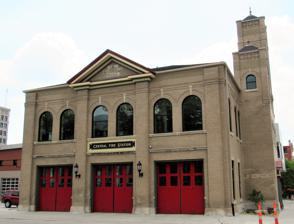
Building: Central Fire Station (Davenport, Iowa)
Country: United States of America
Year built: 1902
United States historic place Central Fire Station U.S. National Register of Historic Places U.S. Historic district Contributing property Show map of Iowa Show map of the United States Location 331 Scott St. Davenport, Iowa Coordinates 41°31′23″N 90°34′47″W / 41.52306°N 90.57972°W / 41.52306; -90.57972 Area less than one acre Built 1902 Architectural style Italianate Part of Davenport Downtown Commercial Historic District ( ID100005546 ) NRHP reference No. 82002638 Added to NRHP April 22, 1982 The Central Fire Station is located in downtown Davenport, Iowa , United States and serves as the headquarters of the Davenport Fire Department, as well as the downtown fire station. Built from 1901 to 1902, the original building is the oldest active fire station west of the Mississippi River . It was individually listed on the National Register of Historic Places in 1982. In 2020 it was included as a contributing property in the Davenport Downtown Commercial Historic District . History Postcard showing the Central Fire Station not long after its completion Rear view of the fire station The first group of volunteer firefighters in Davenport were organized in 1856 and called the Independent Fire Engine and Hose Company. The city's early firefighting corps were all volunteer hook and ladder and hose companies, which were paid a small fee to extinguish a fire, and competed against one another for business. They were located throughout the city in makeshift quarters and generally possessed poor equipment. By 1880 the city determined it needed a professional, paid fire department. The Davenport City Council authorized the formation of a municipal fire department in 1882. Marsh Noe was the first fire chief and twelve men made up the first paid fire department. The city's first firehouse, Hose Station No. 1 , had been built on Perry Street in 1877 for the Fire King Engine 2nd Hose Company. Before the turn of the 20th-century, the city built other small hose stations throughout the city. By 1901 the city decided it needed a new and larger fire station downtown. At this time there were six hose companies located throughout the city, a citywide alarm system was in place as well as a fire hydrant network. The city and its buildings in the downtown area continued to grow in size and numbers. The fire department also grew in size so a larger station was needed to care for all of these realities. Local architect Gustav Hanssen was contracted to build the new station. He had designed several homes in the city including Sacred Heart Rectory , which is also on the National Register of Historic Places. The location of a double engine firehouse across West Fourth Street from the Scott County Court House was selected as the location for the new building. The building was opened in 1902, which makes it the oldest active fire station west of the Mississippi River. It was built at a cost of $21,000. As the city and the fire department grew a two-story annex was added to the rear of the building around 1940. It added three additional truck bays. The building continues to serve as a fire station although it had space and access problems. The station itself houses Engine 1, Engine 2, Truck 1 (also known as Bubba II, or "The Big Show"), and District Chief 1. In 2015 the city addressed the space problems of the facility. It announced in February that a rectangular two-story addition would be built with five fire engine bays to the east of the original fire station, creating an L-shaped structure. It replaces the addition built in the 1940s, which was torn down. The original station has been maintained and houses the fireboat, air van, and brush rig on the first floor, and the second-floor houses the administrative offices for the department. Access issues were also addressed by the new addition. Architecture The 2016 building on the left and the 1902 building on the right. Davenport's fire stations have employed the Italianate style and the Central Fire Station is no exception. It also employs elements of the Neoclassical style as well. The historic building is a two-story structure and features three bays across its main façade , which faces West Fourth Street. Two towers flank the main entrance, which is on Scott Street. The Italianate elements are found in the hose tower and the low hipped roof . The Neoclassical elements are found in the pedimented entrance and in the round-arched window heads and their simplified keystones. The main floor of the building is an open 57-by-64-foot (17 by 20 m) room with no supporting posts. When it was built it could hold four hose wagons and had stalls for ten horses that pulled the wagons. The stalls were paved with vitrified brick, and each had its own sewer connect. There was also a ventilation system to help eliminate odors and flies. The taller tower had a bell loft and cornice that were removed sometime before 1953. It was then made to look like the shorter tower. A bell, cast in 1869 by Michael Donahue, contained 200 silver dollars to give it a proper ring and was hung in the tall tower. The tower, then as now, was used to hang the fire hoses to dry. Historically, the second floor contained the chief's bedroom, office, and bathroom. There was also a room for a switchboard and repeater. The rest of the second floor was taken up by a dormitory, locker room and bathroom for the firefighters. Three additions have been added to the building over the years. The first is attached to the back of the building facing Scott Street and was added around 1940. It was a brick structure that contained a three-bay garage with a second floor above. It featured elements of the Art Deco style. The second addition is a small, one-story attachment on the northwest corner of the building that was added in 1950. Both the c. 1940 and the 1950 additions were removed when the 2016 addition was built. The newest addition designed by the Boston-based firm, The Galante Architecture Studio, exhibits elements of Modern architecture while linking colors and materials to the original building. References